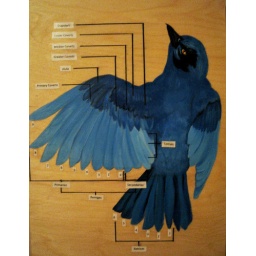
blue bird in dead of night 2010